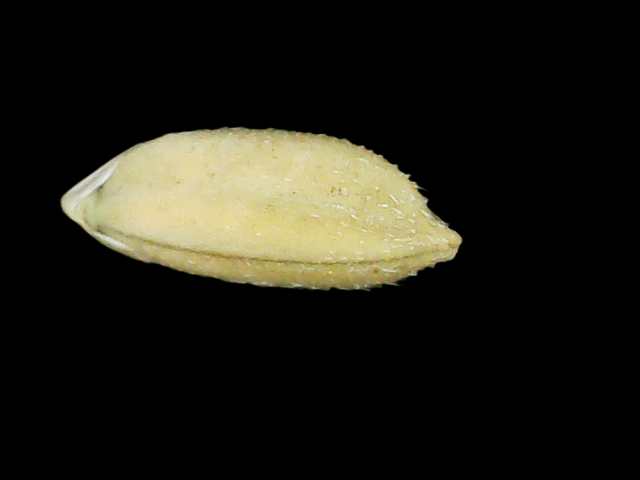
Rice variety: Bd33